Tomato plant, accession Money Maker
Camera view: vertical (180 deg); turntable rotation: 60 degrees
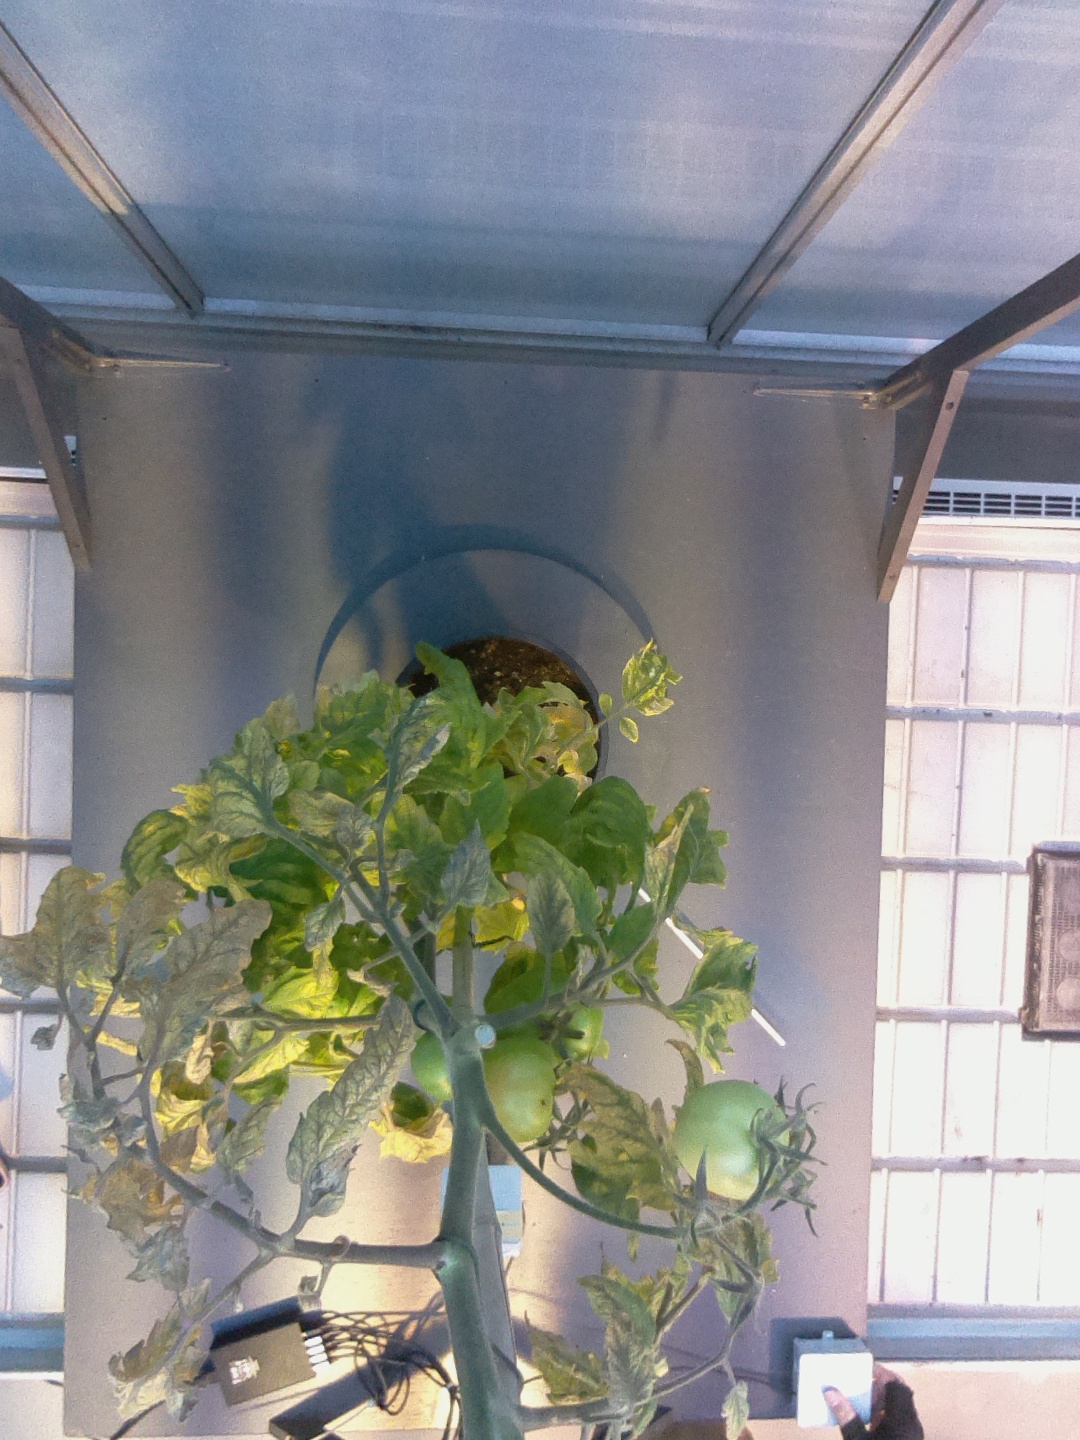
BBCH growth stage 83: 30%-40% of fruits show typical fully ripe color